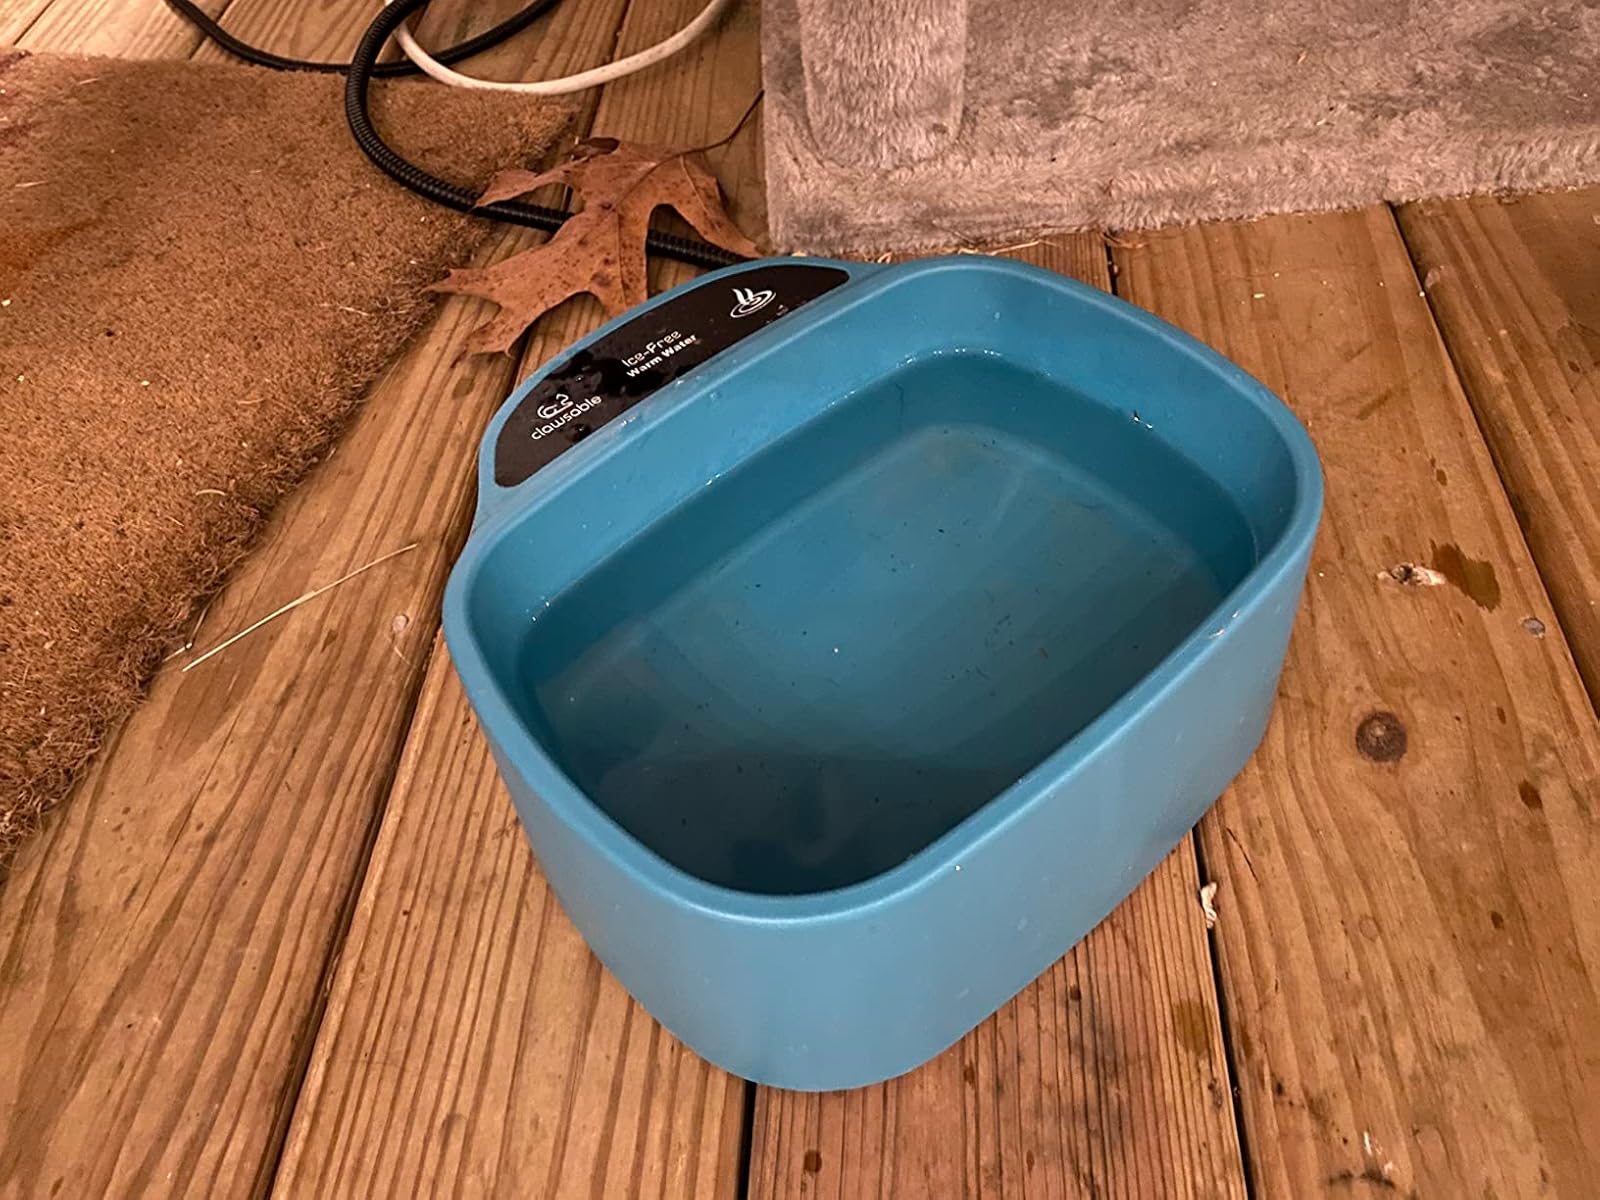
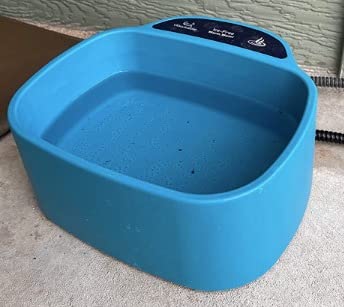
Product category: items_bowl
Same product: yes